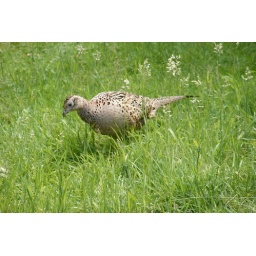
This female pheasant we met at leonardslee gardens showed no sign of being bothered by our presence.